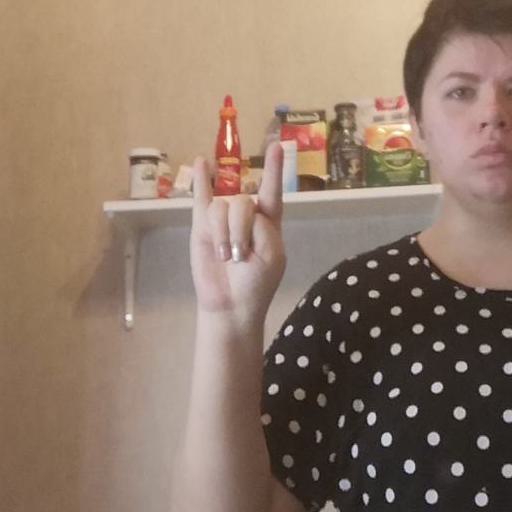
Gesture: rock